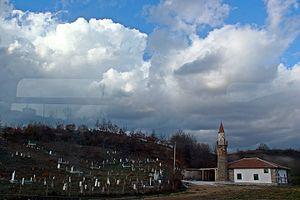
Vllahi en albanais et Vlahinje en serbe latin est une localité du Kosovo située dans la commune/municipalité de Mitrovicë/Kosovska Mitrovica et dans le district de Mitrovicë/Kosovska Mitrovica. Selon le recensement kosovar de 2011, elle compte 271 habitants, tous albanais.